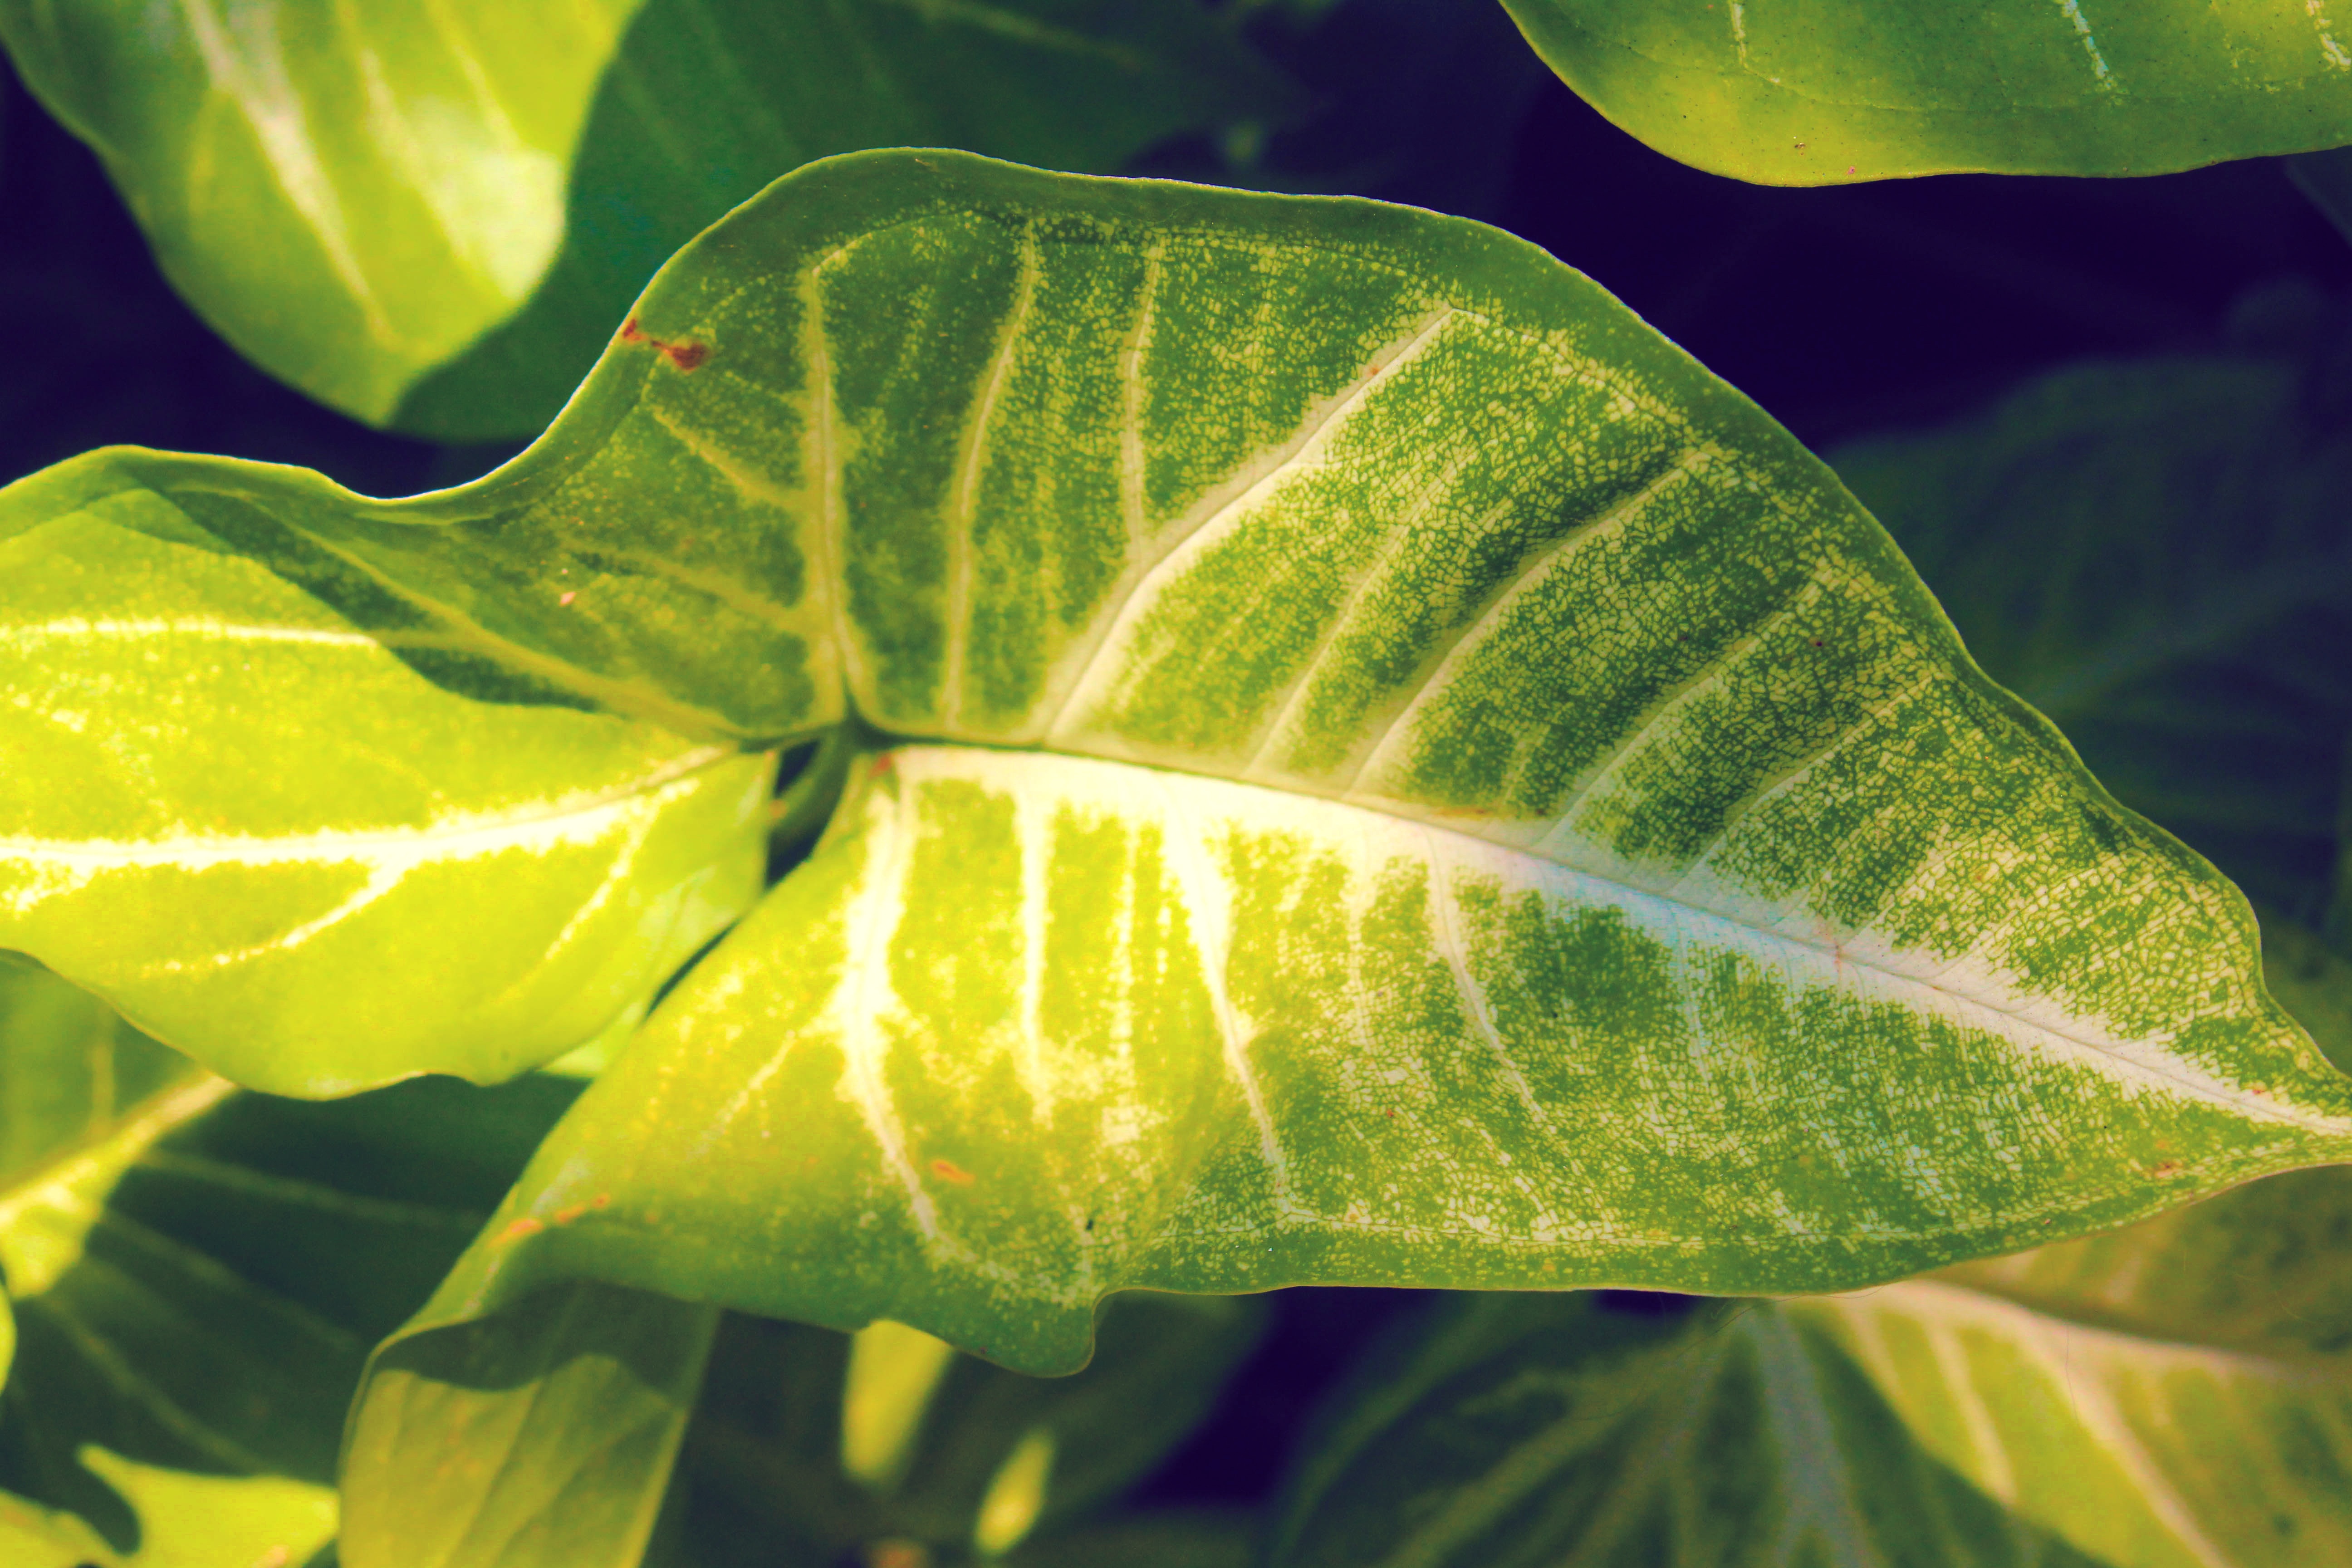
tree, water, nature, forest, branch, growth, plant, white, sunlight, texture, leaf, flower, summer, environment, foliage, food, spring, green, produce, lush, color, macro, natural, fresh, botany, environmental, yellow, garden, aquatic plant, flora, season, botanical, freshness, eco, ecology, close up, leaves, design, bright, tropics, organic, arum, macro photography, flowering plant, plant stem, land plant